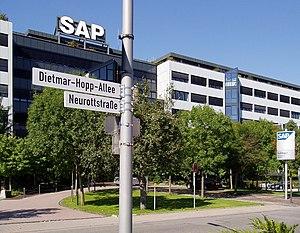
L'exclusion des personnes autistes appartient au principe d'exclusion sociale d'individus jugés indésirables par une population majoritaire. Les personnes ayant des troubles du spectre de l'autisme étaient fortement exclues jusqu'au début du XXᵉ siècle. Quarante-deux patients autistes du seul docteur Hans Asperger sont exterminés sous le régime nazi, en vertu de principes eugénistes, en parallèle de l'Aktion T4. Les politiques publiques et les découvertes scientifiques permettent d'améliorer les interventions pour compenser le handicap et la qualité de vie depuis la seconde moitié du XXᵉ siècle. L'ONU a affirmé les droits des personnes autistes à vivre parmi la société sans être discriminées, en 2005 et 2008. Des politiques de désinstitutionnalisation, d'intégration, puis d'évolution vers une société inclusive sont menées dans différents pays. Les pays scandinaves et anglo-saxons sont réputés les plus avancés. En 2015, le Conseil des droits de l'homme constate la persistance de violations des droits humains fondamentaux des personnes autistes dans de nombreux pays, tant en Europe, notamment en France et en Grèce, que sur le continent africain.
L’emploi des personnes autistes est un sujet de société de plus en plus fréquemment traité. Ces personnes subissent l'un des taux d'emploi les plus bas parmi les travailleurs en situations de handicap, entre 76 et 90 % d'entre elles étant au chômage en Europe en 2014. La majorité des personnes avec troubles du spectre de l'autisme souhaitent un emploi et en ont les capacités, des exemples de carrières fructueuses ayant été médiatisés. Les autistes ont longtemps été maintenus en établissement spécialisé, la majorité d'entre eux restant dépendants de leur famille. Les adultes autistes sont en sous-emploi contraint, et accèdent généralement à des postes peu qualifiés, de façon discontinue et à temps partiel, en environnement dit « protégé », sans que soient pris en compte leurs souhaits et aspirations. Les perspectives les plus fermées concernent les personnes non-verbales avec des troubles du comportement.
SAP SE est une entreprise allemande de droit européen qui conçoit et vend des logiciels, notamment des systèmes de gestion et de maintenance, principalement à destination des entreprises et des institutions dans le monde entier. SAP est le premier éditeur de logiciels en Europe et le quatrième dans le monde. Son siège se trouve à Walldorf, en Allemagne, et le groupe dispose de bureaux régionaux sur les cinq continents. Son produit le plus connu est le progiciel de gestion intégré SAP ERP.